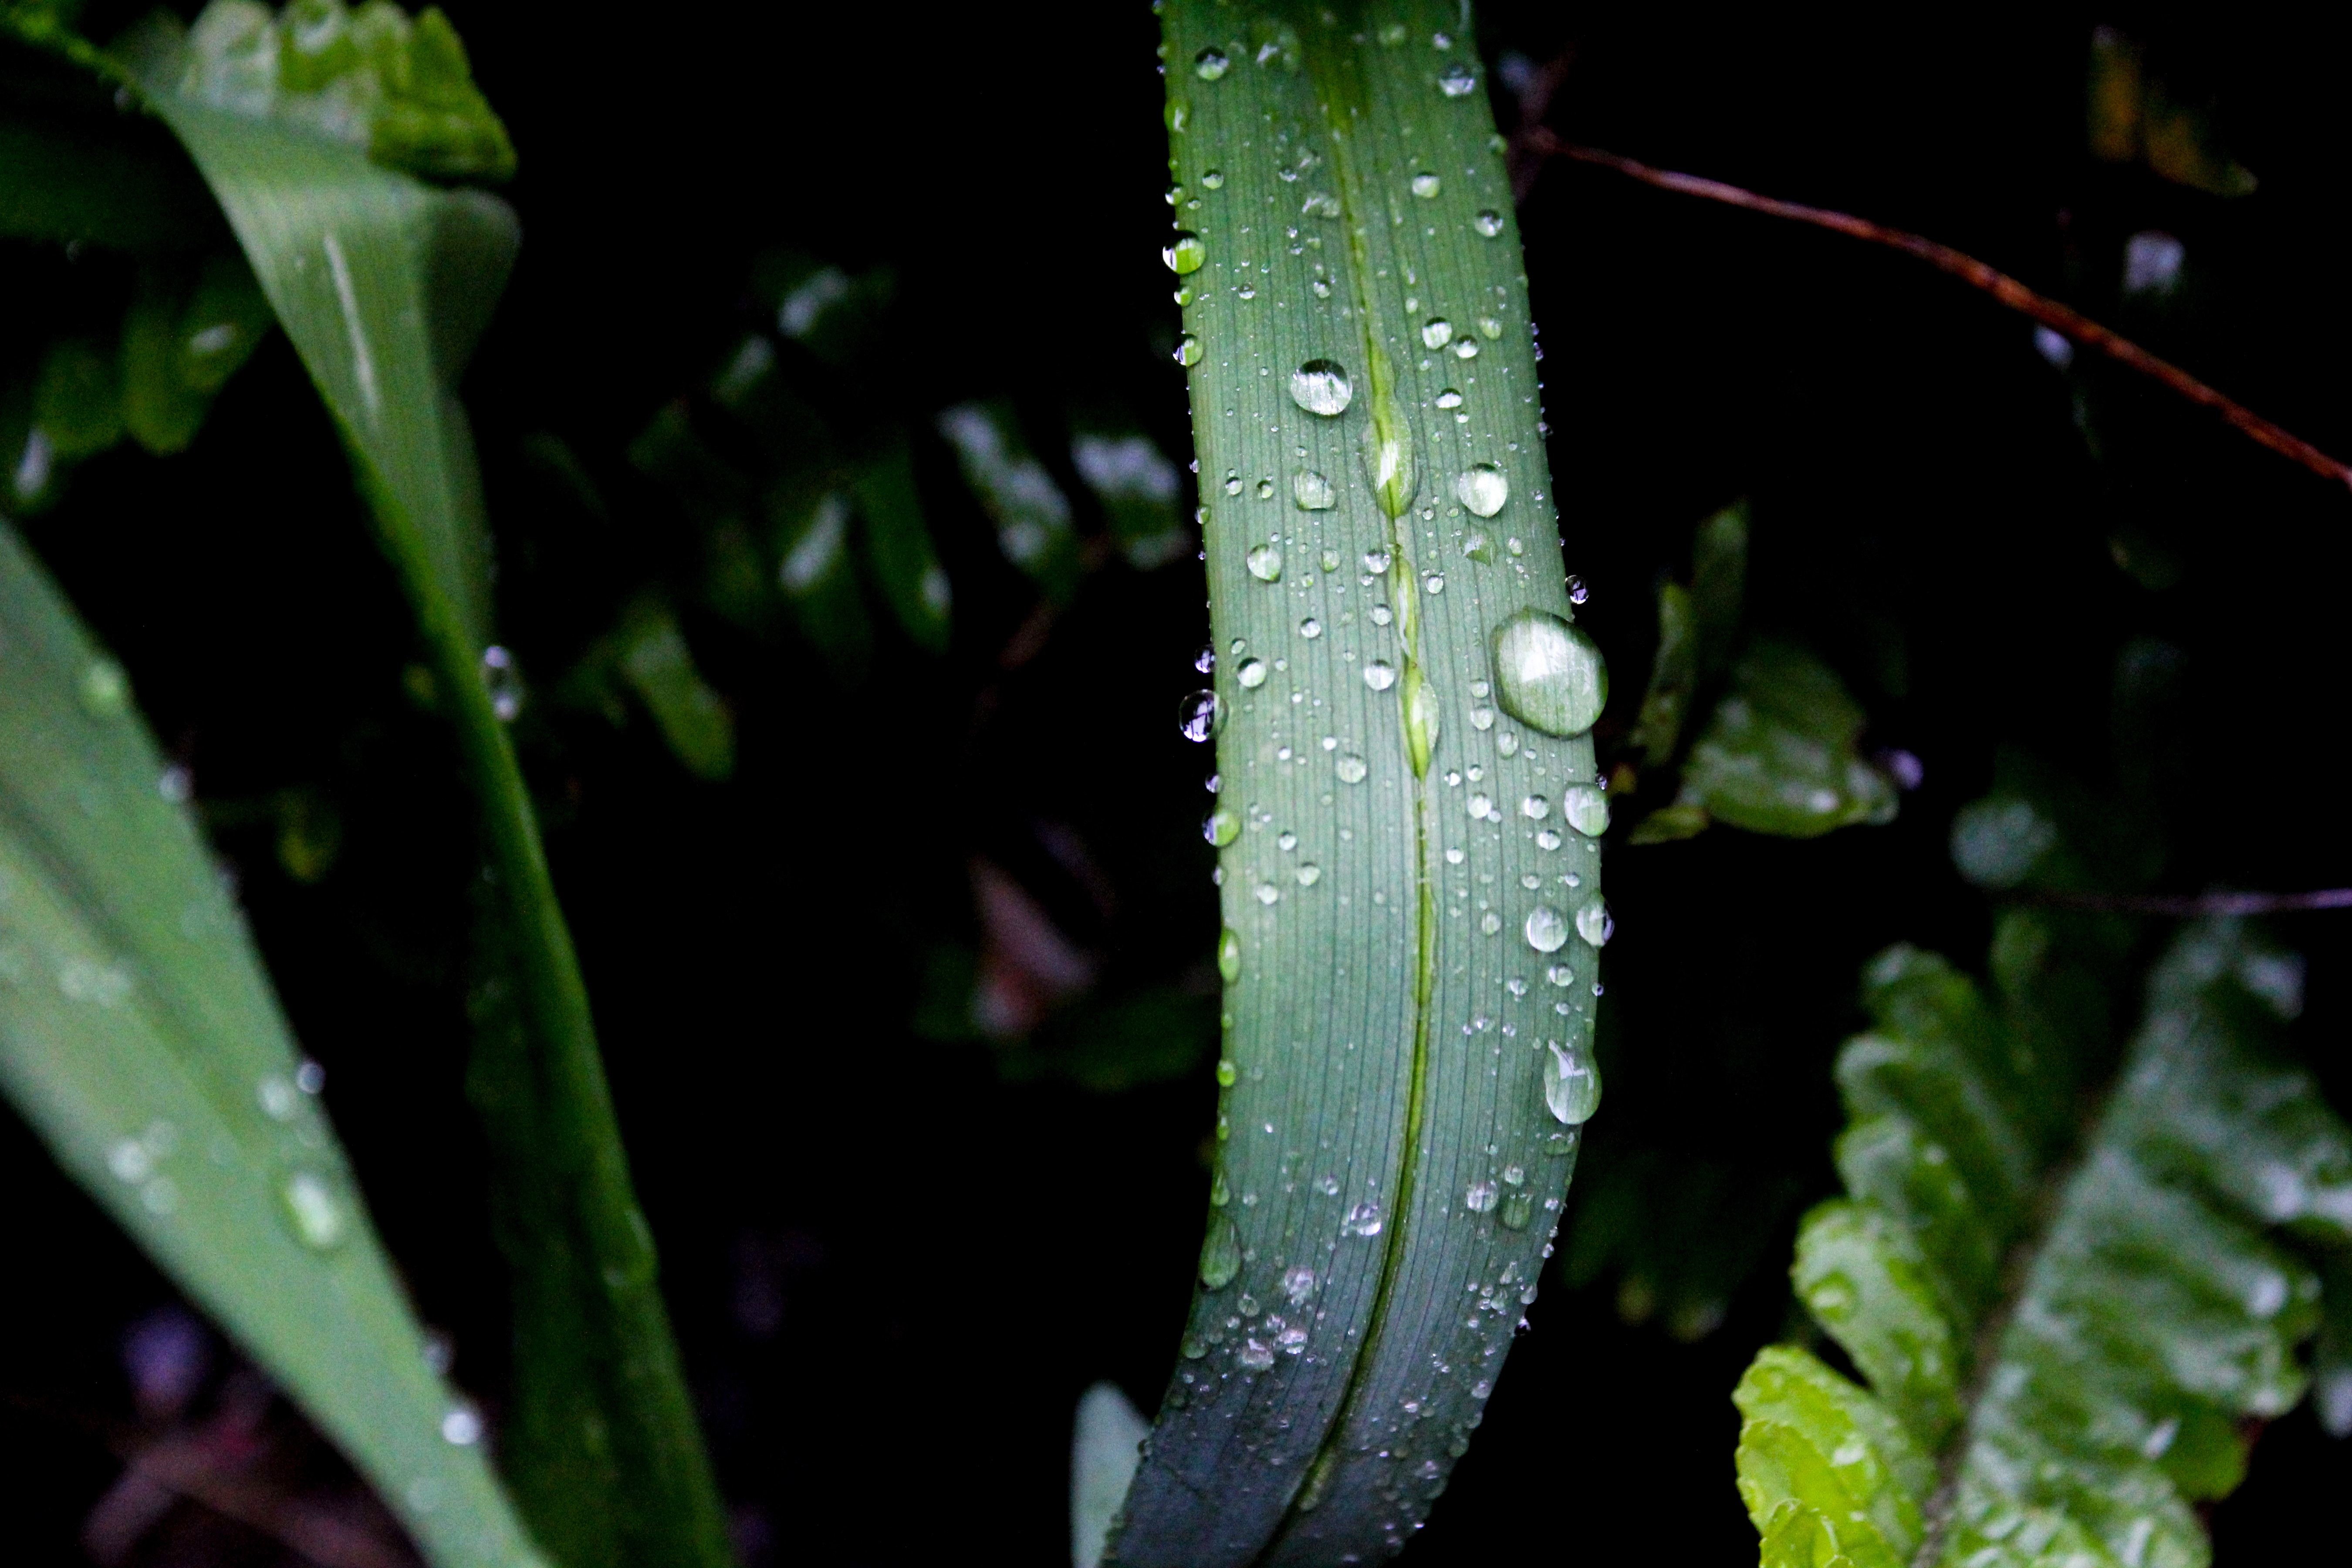
moisture, dew, water, leaf, terrestrial plant, drop, plant, macro photography, flower, black hair, plant stem